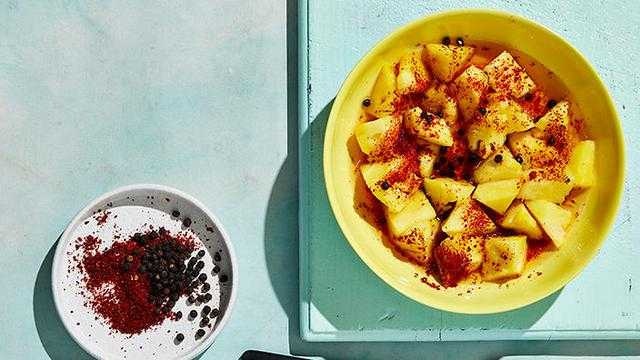
Label: Pineapple